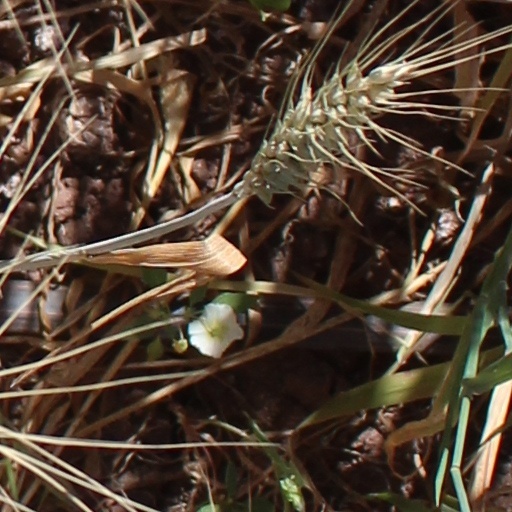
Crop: wheat